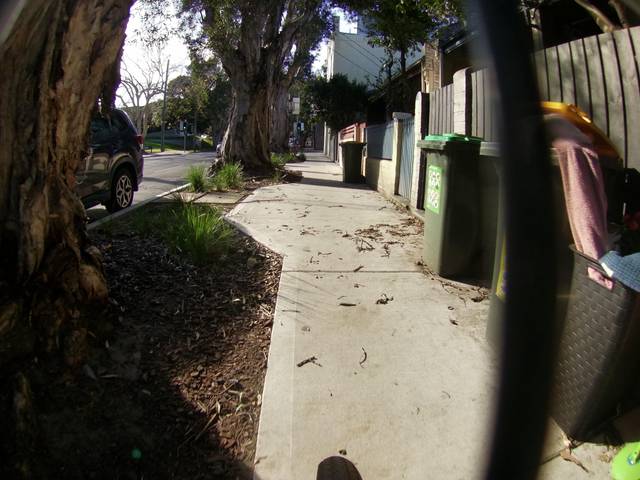
Region: Australia
Coordinates: -33.903, 151.206